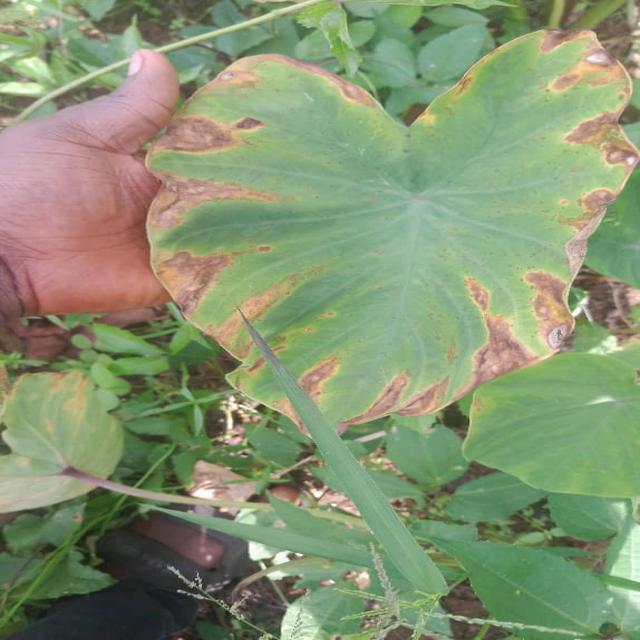
Label: Mid_Blight